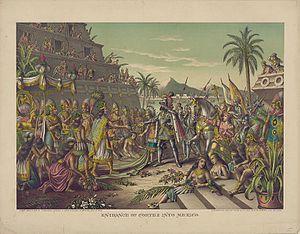
Cette page concerne l'année 1519 du calendrier julien.